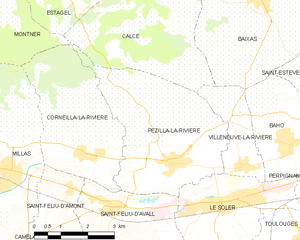
Pézilla-la-Rivière
Kort over kommunen
Kort over kommunen
Pézilla-la-Rivière er en by og kommune i departementet Pyrénées-Orientales i Sydfrankrig.